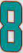
Number: 8